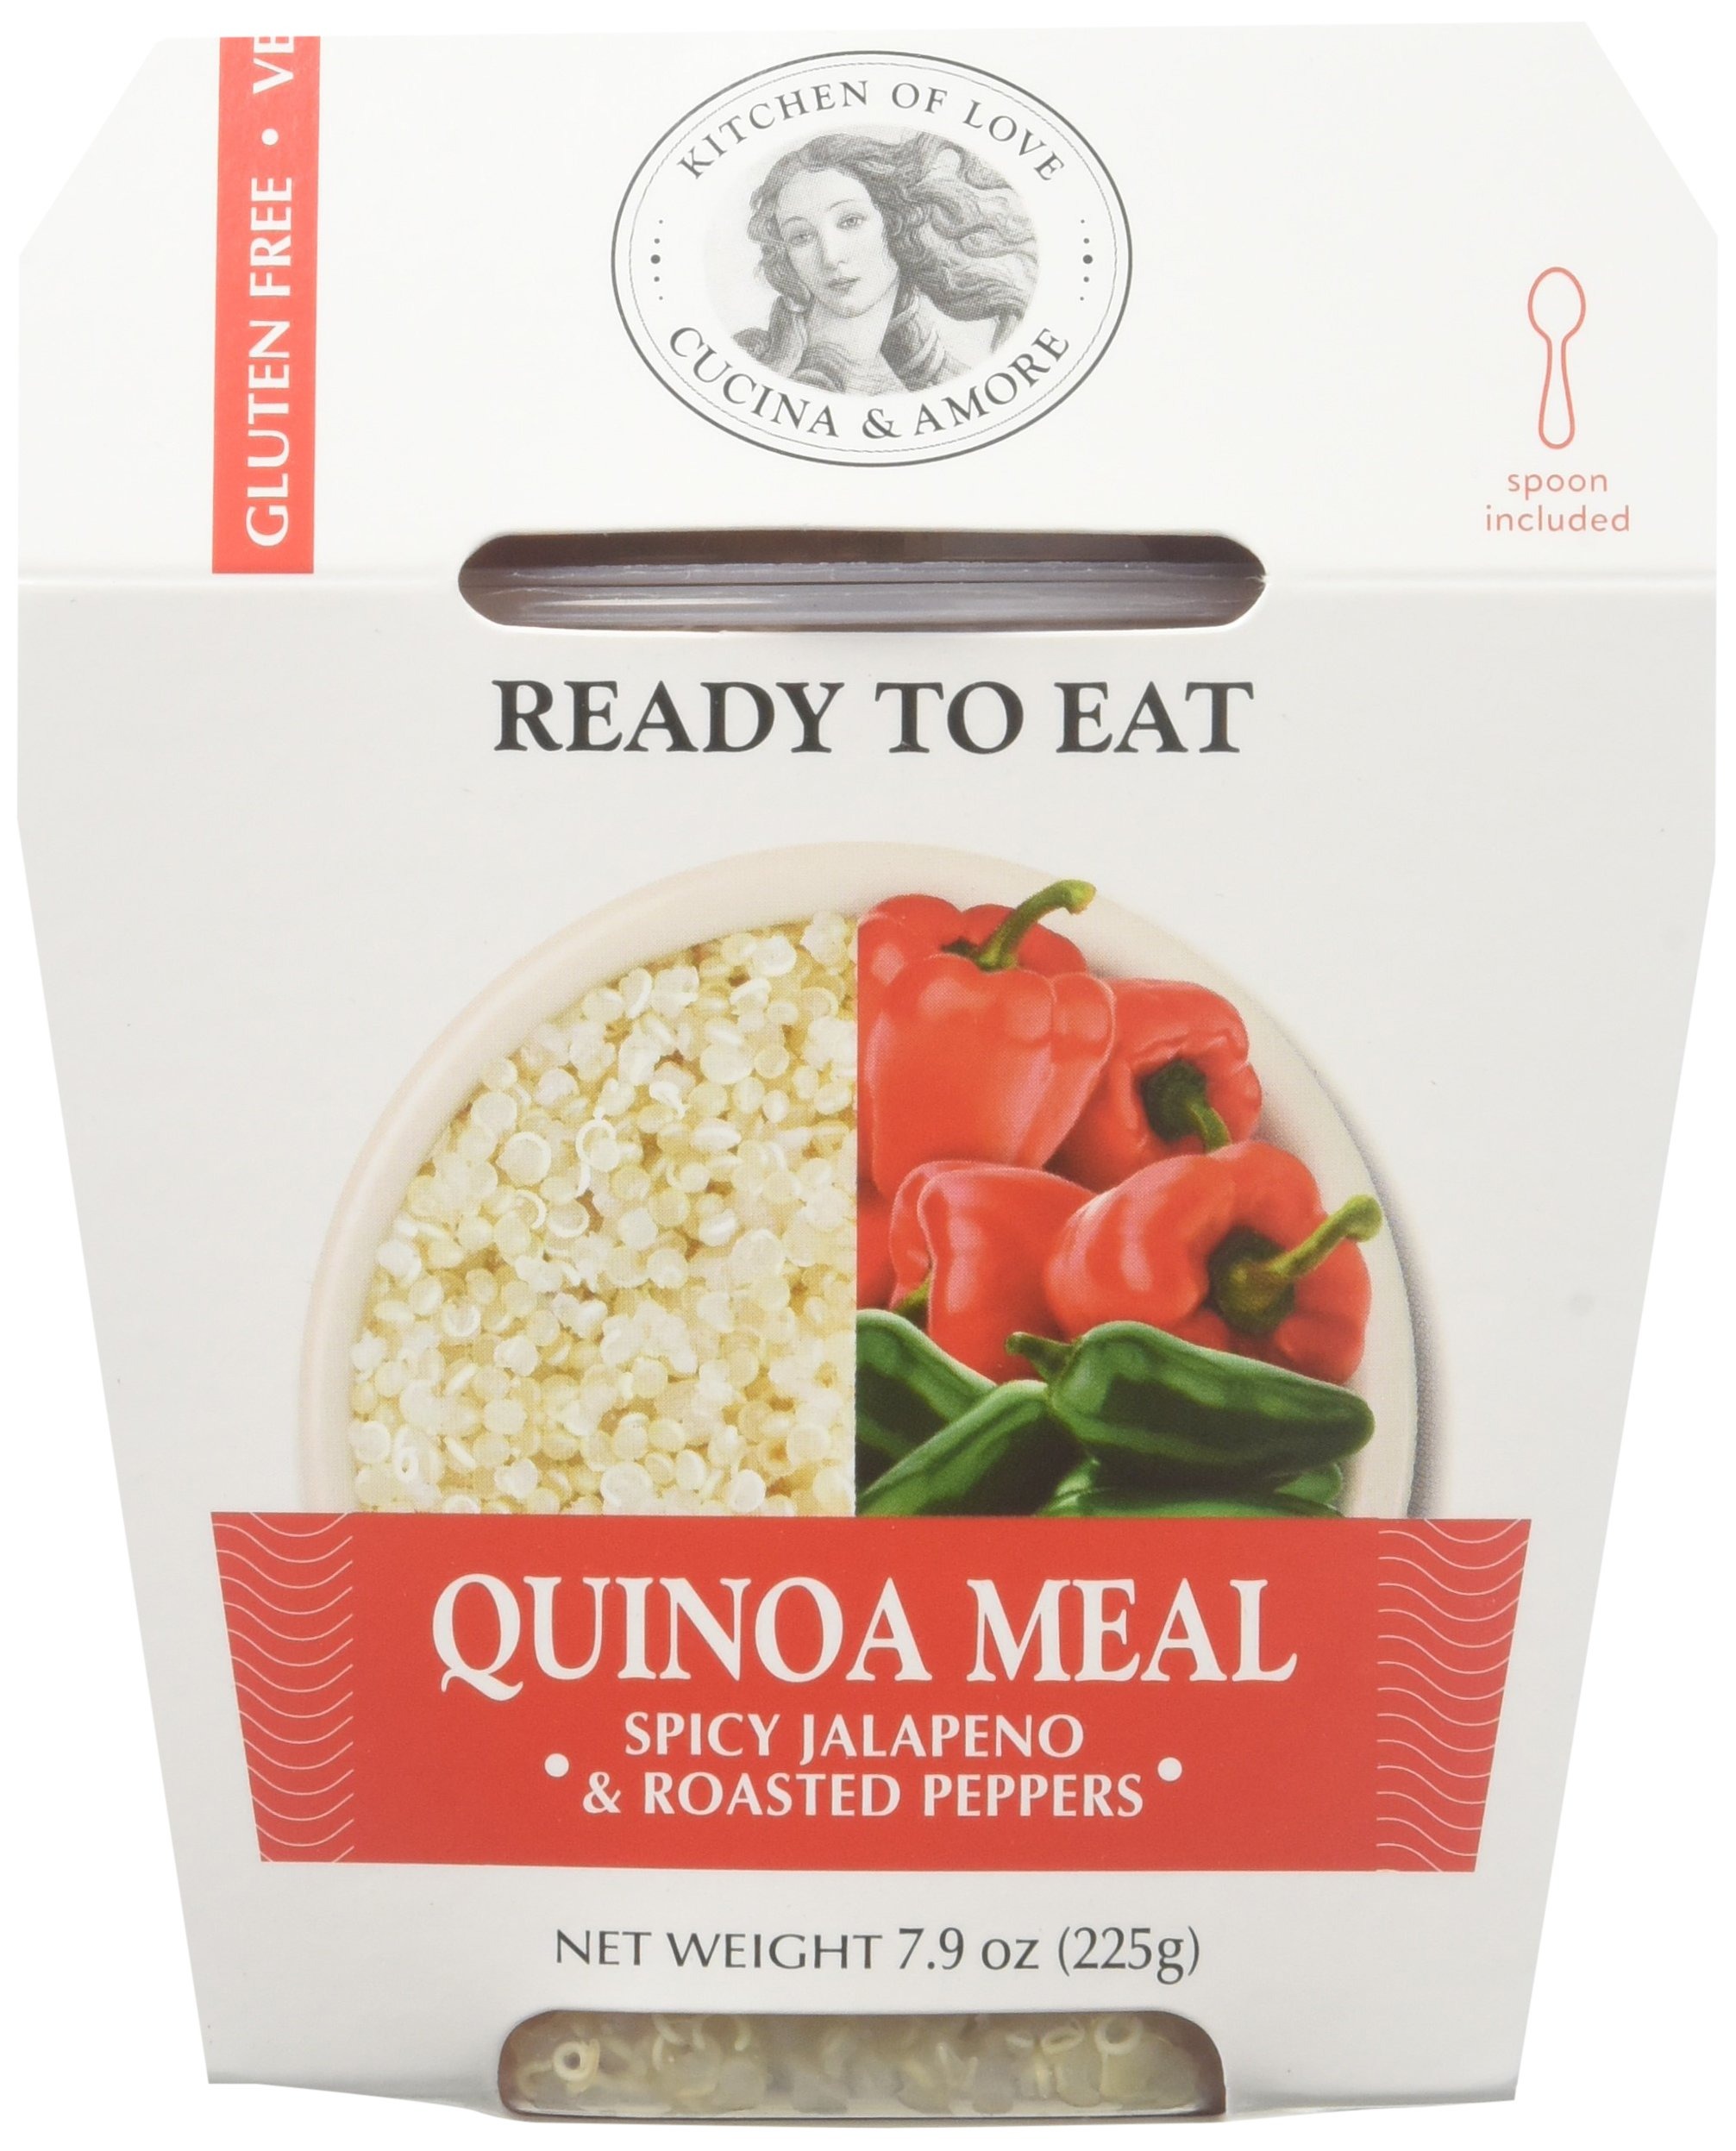
Item Name: Cucina & Amore Quinoa Meal Spicy Jalapeno & Roasted Peppers - 7.9 OZ (Pack of 6)
Bullet Point 1: 7.9 Ounces
Bullet Point 2: Gluten Free
Value: 47.4
Unit: oz

Price: 3.99